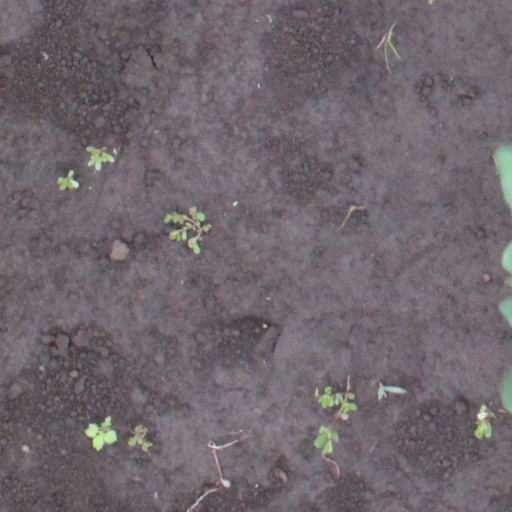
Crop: soybean